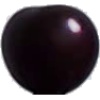
Label: Cherry Wax Black 1